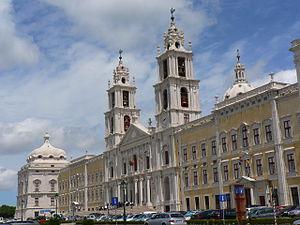
Les Sept Merveilles du Portugal est une liste de merveilles culturelles situées au Portugal. Le choix des sept Merveilles du Portugal est une initiative soutenue par le Ministère de la Culture du Portugal et organisée par un consortium composé par Y&R Brands S.A. et Realizar S.A. qui cherchait à élire les sept monuments les plus pertinentes du patrimoine architectural portugais.